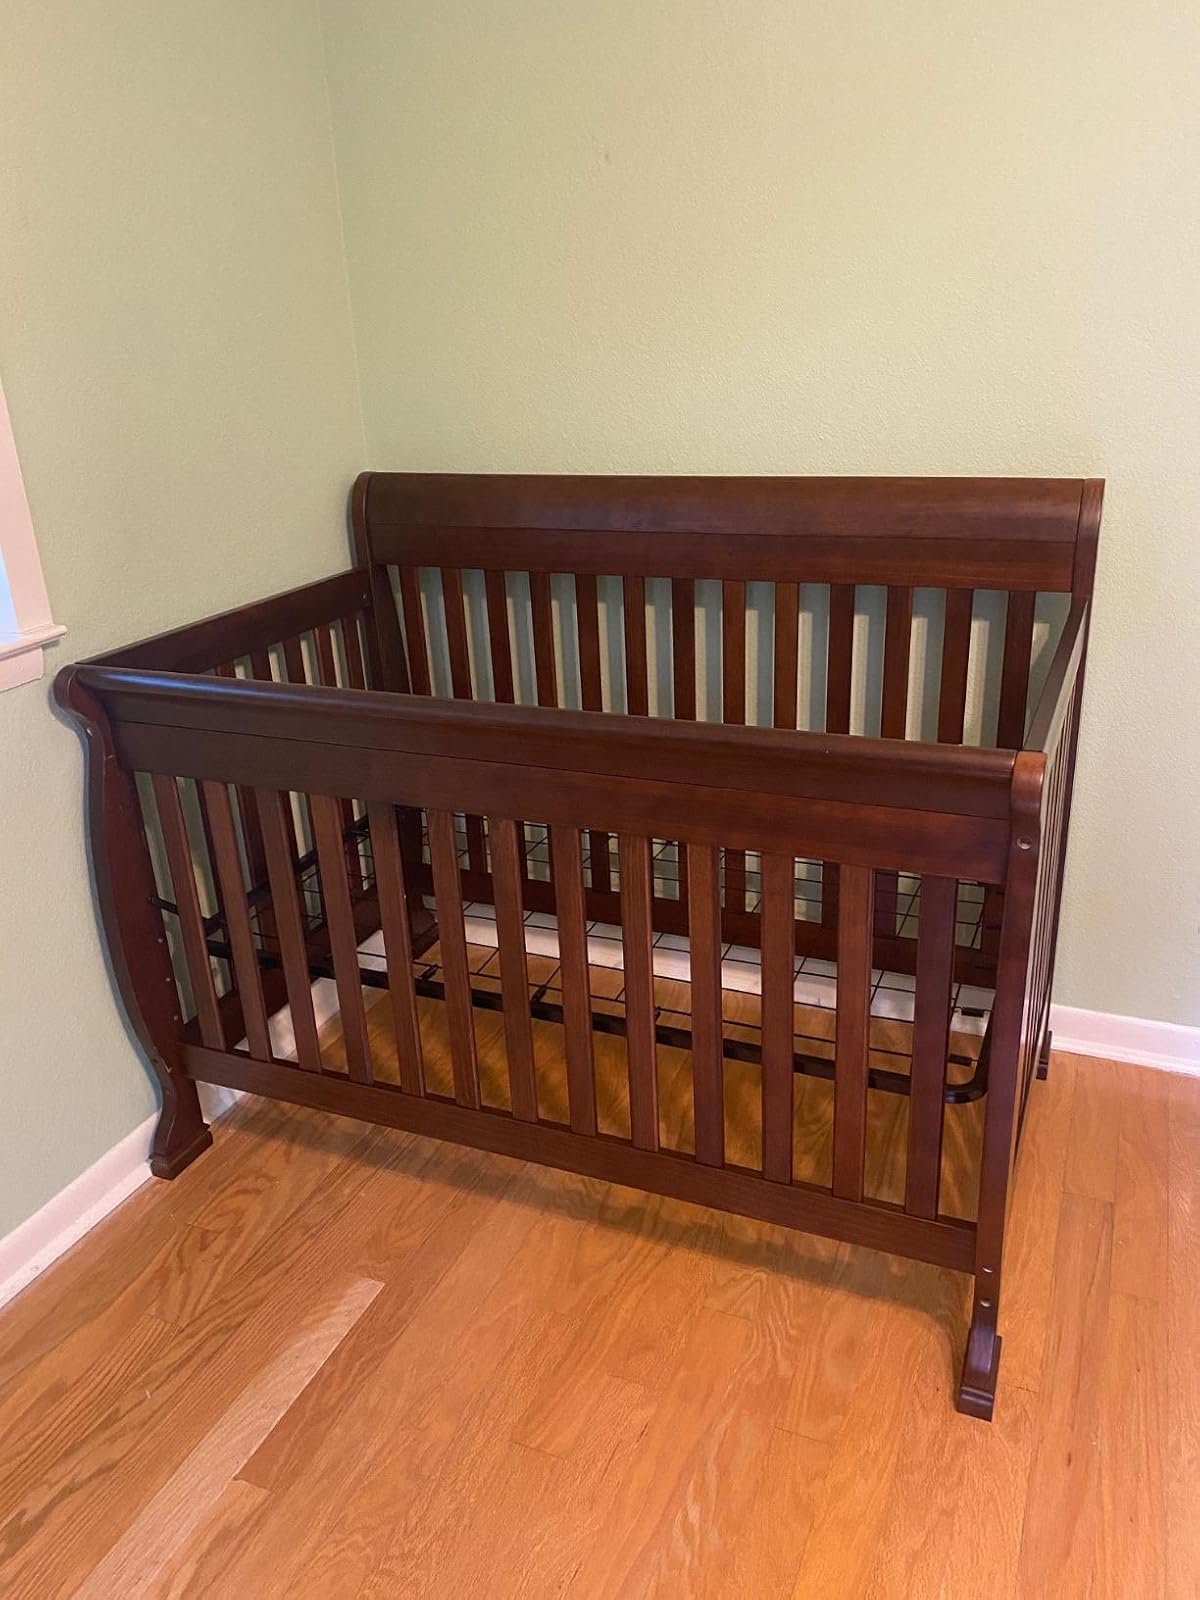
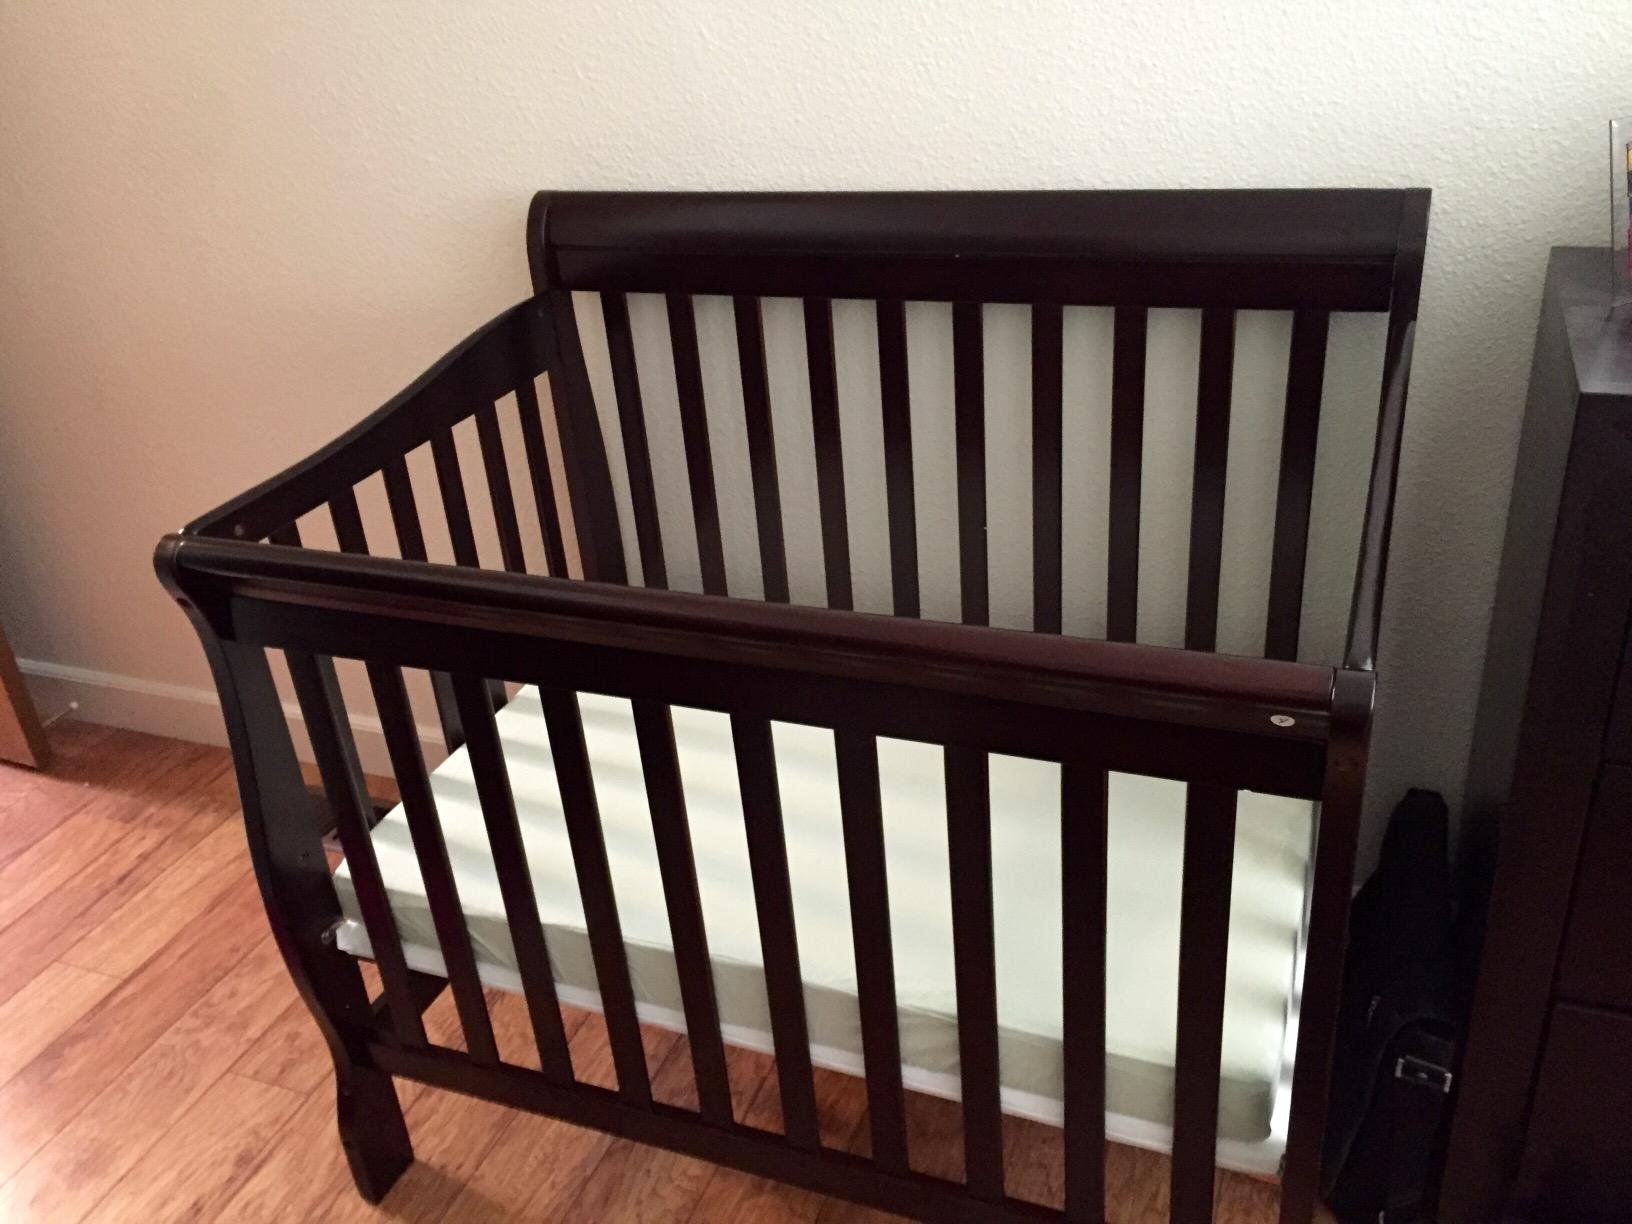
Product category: products_crib
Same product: no